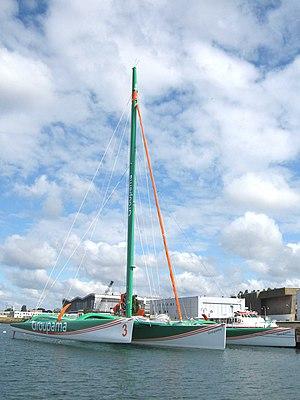
Un trimaran est un bateau à trois coques : 2 flotteurs situés de part et d'autre d'une coque centrale plus volumineuse.